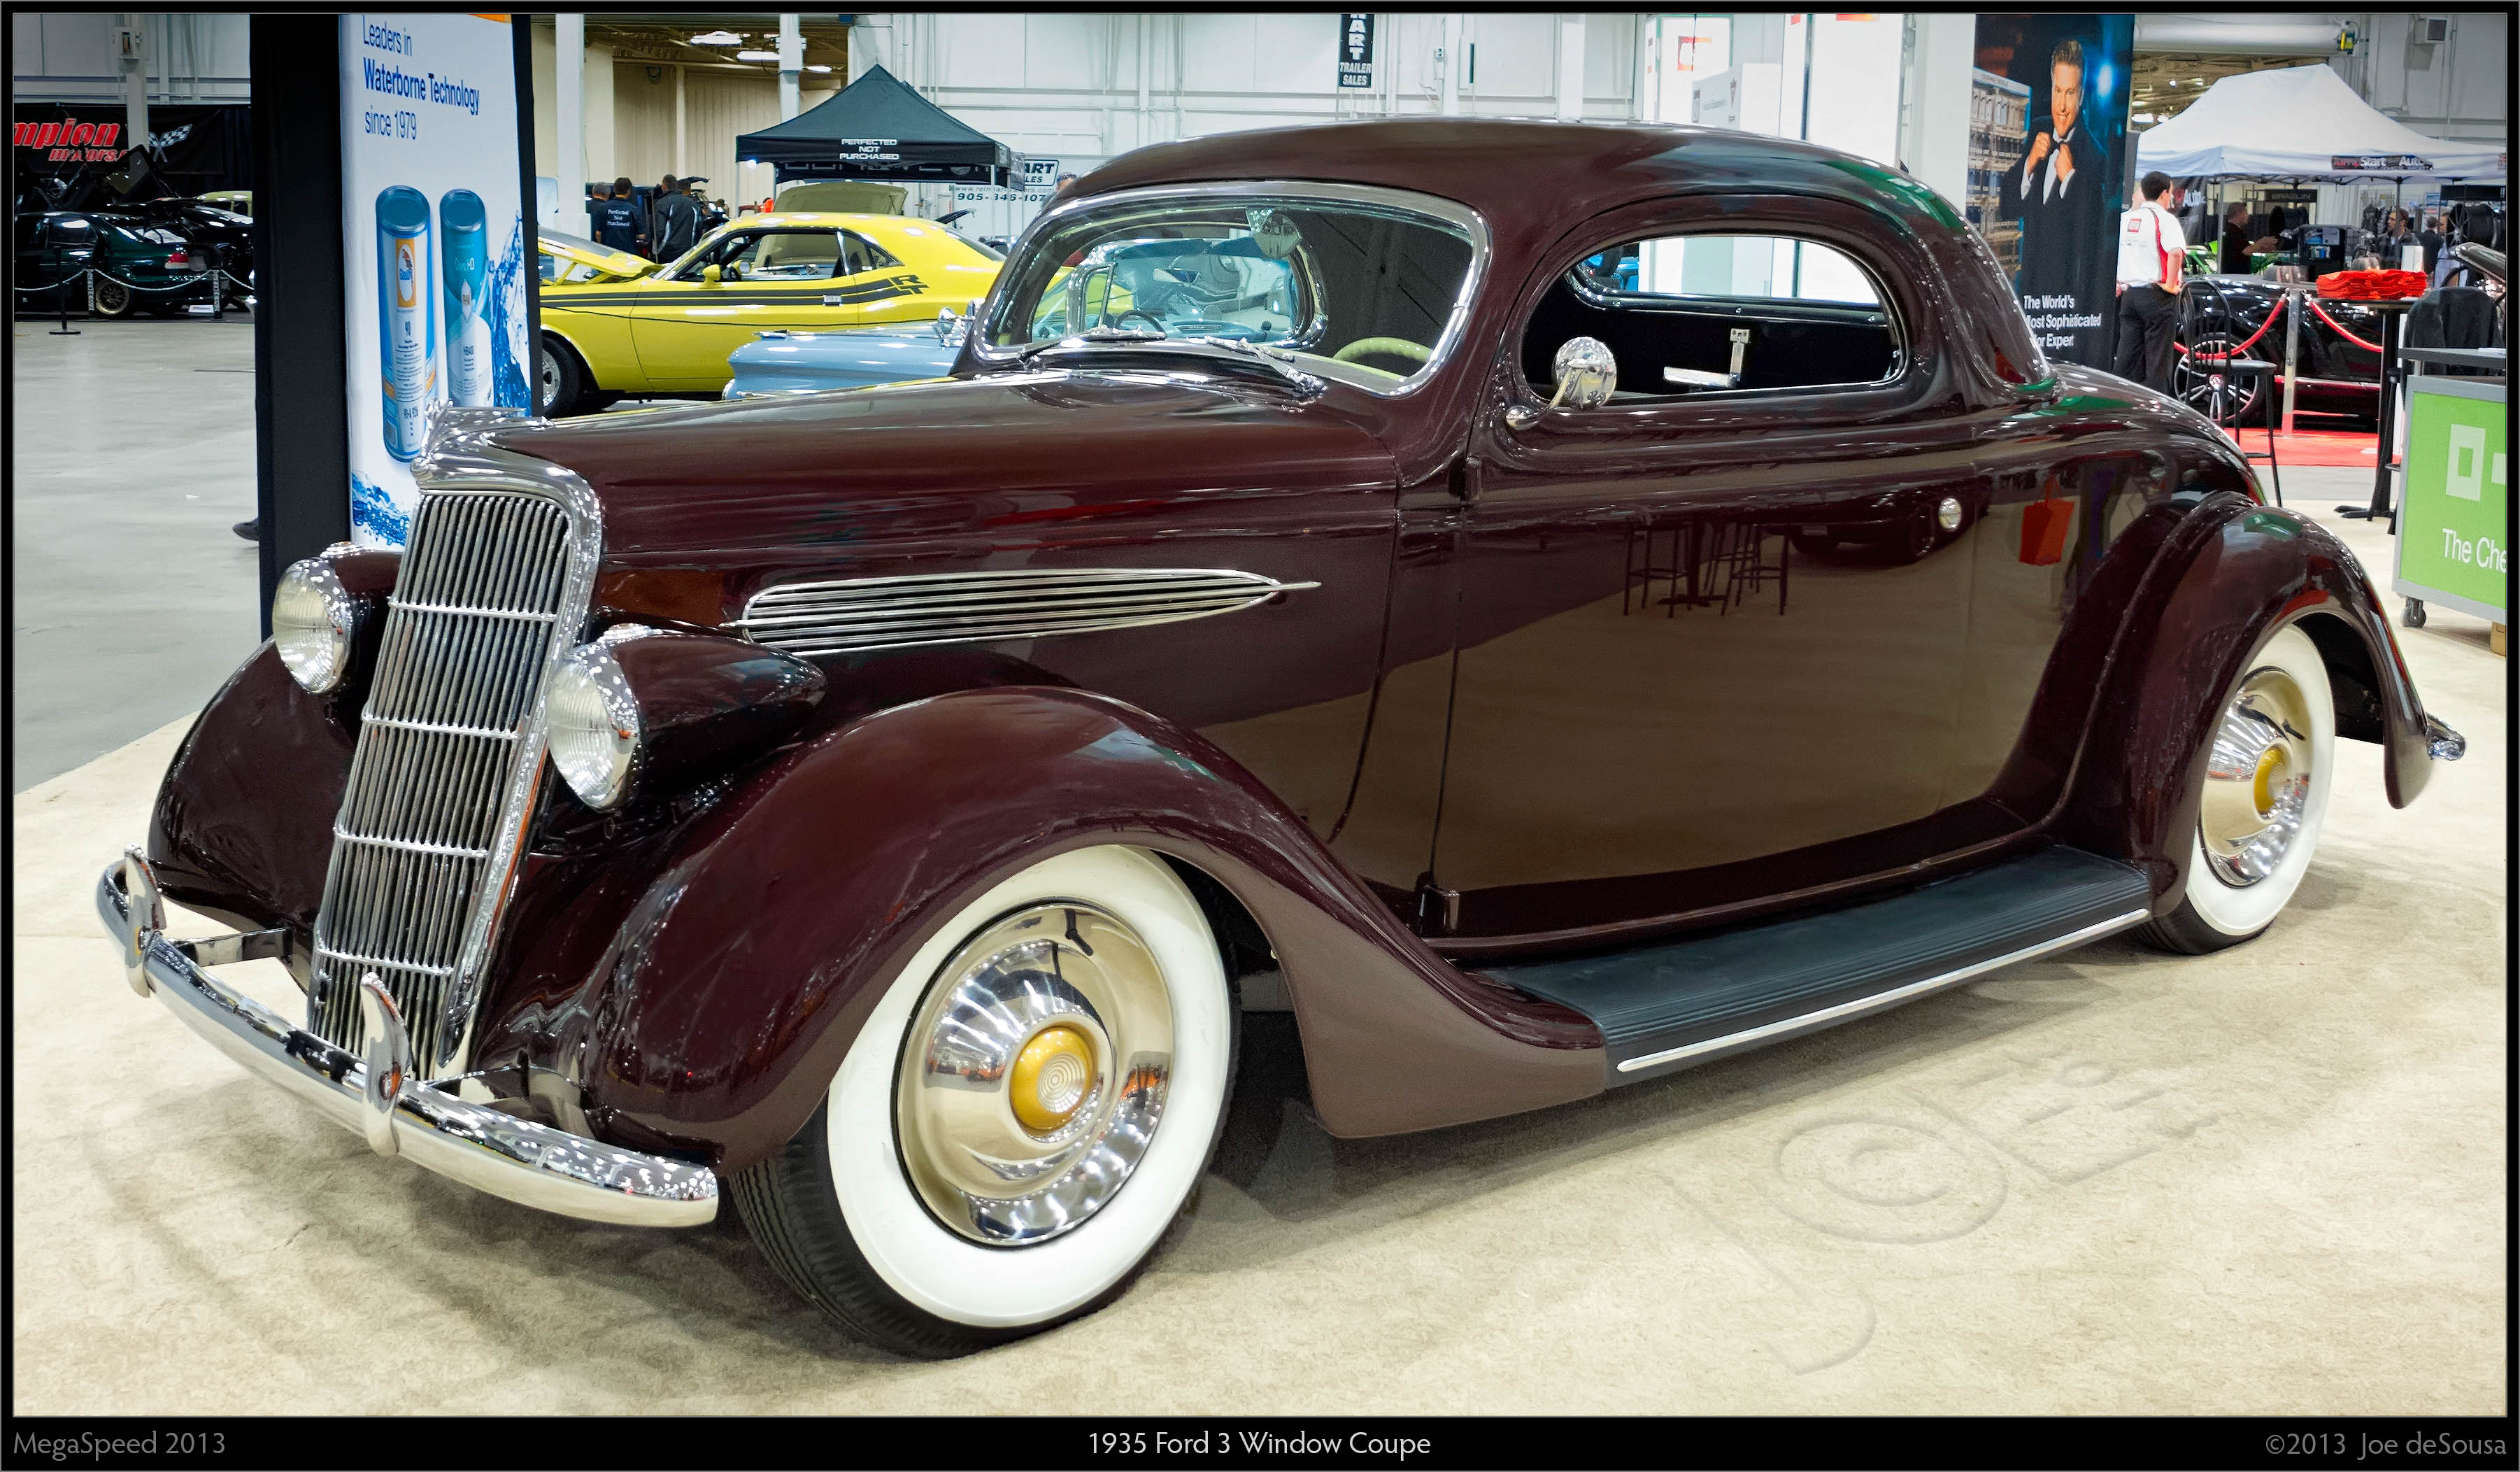
car, wheel, window, vehicle, show, motor vehicle, vintage car, 2013, ford, canada, sedan, mississauga, ontario, lumix, panasonic, dmc, lx7, panasoniclumixdmclx7, custom, megaspeed, 3, 1935, antique car, hot rod, auto show, land vehicle, automobile make, compact car, automotive design, luxury vehicle, custom car